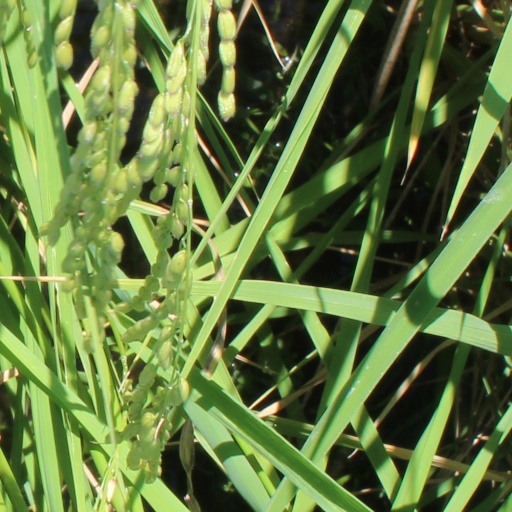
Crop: rice